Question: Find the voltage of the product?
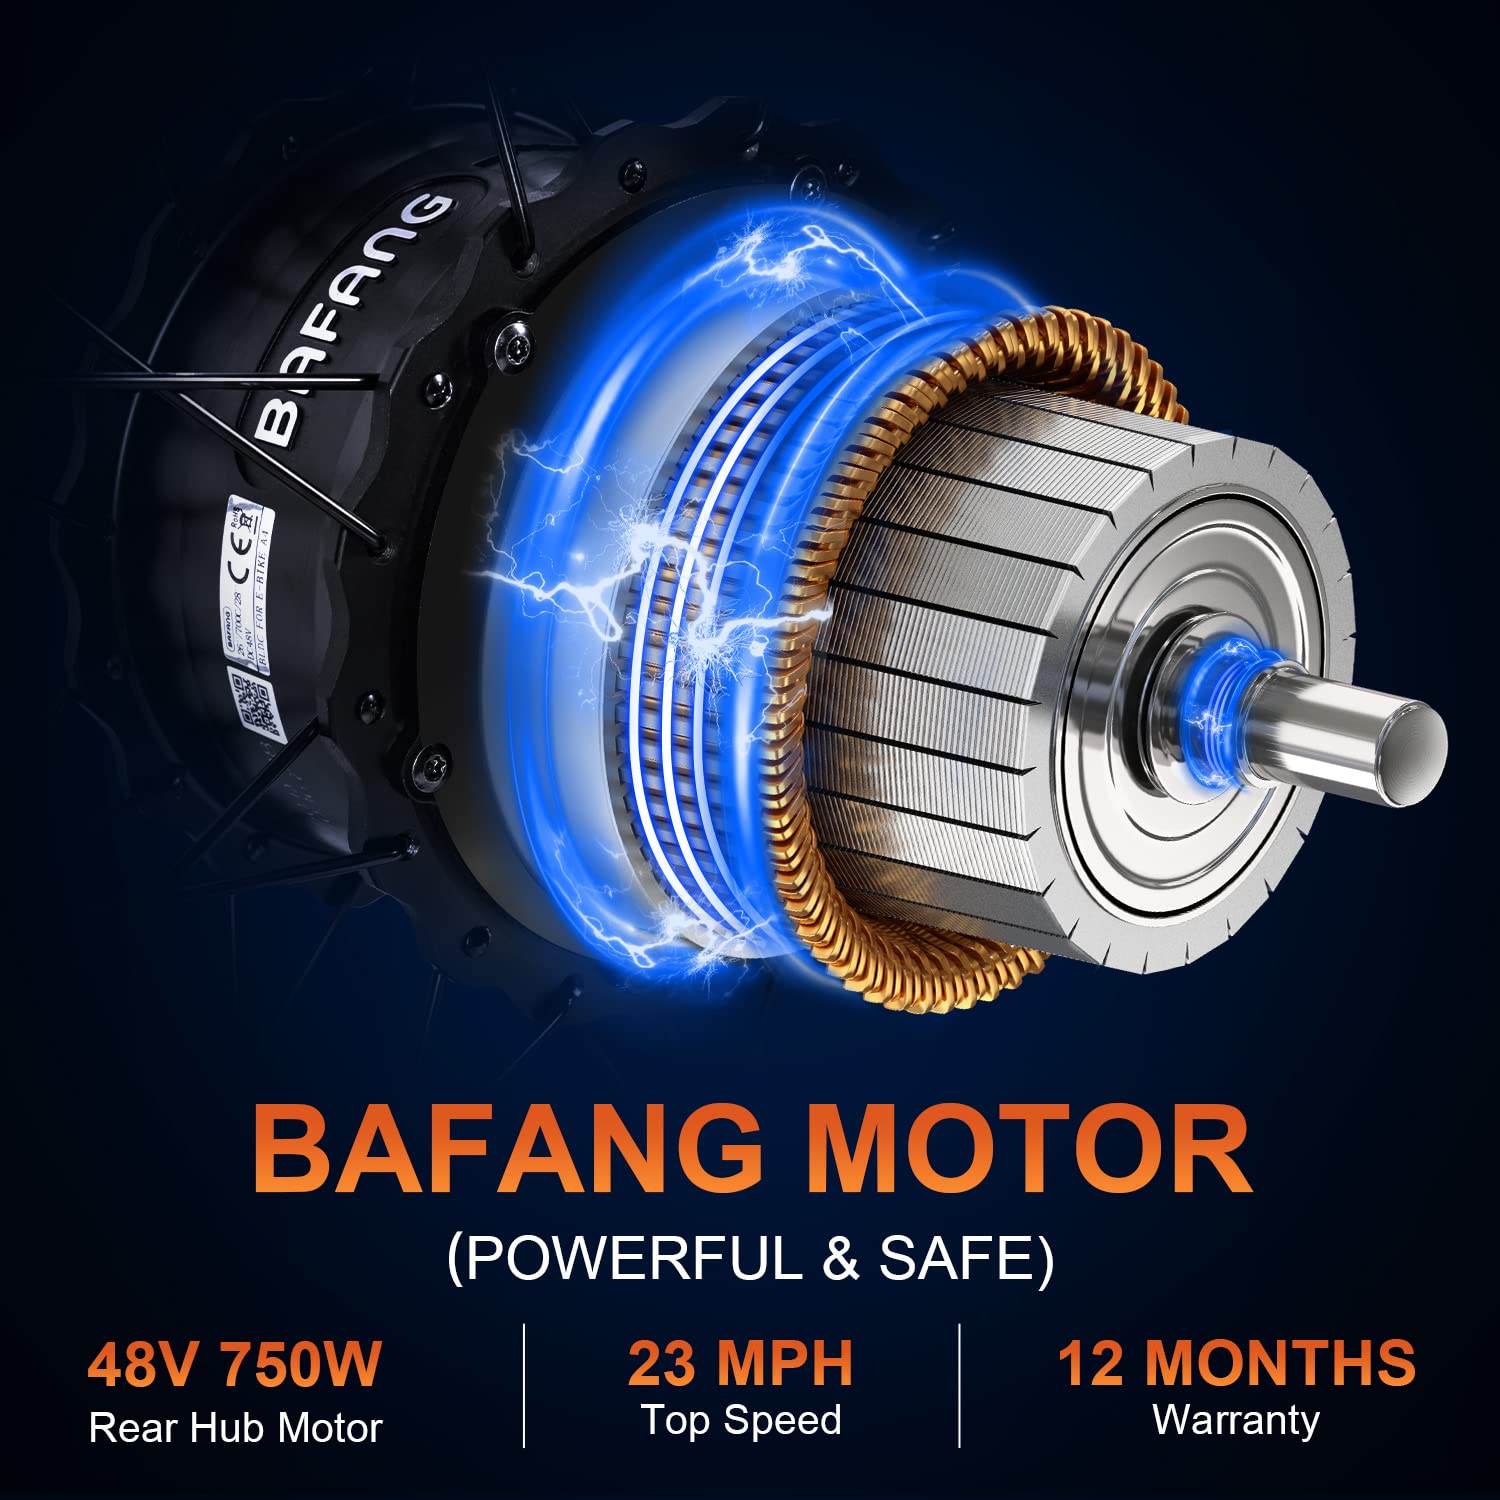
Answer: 48.0 volt